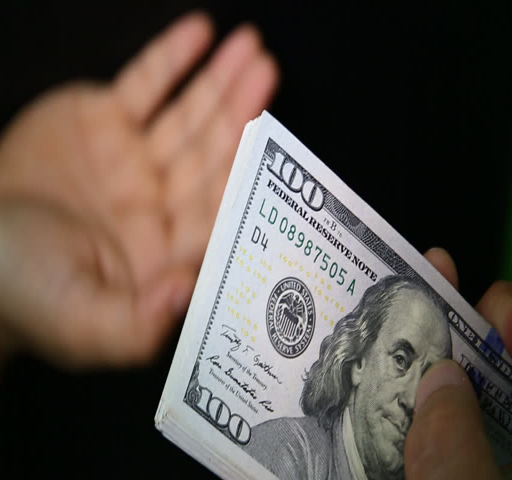
close up of paying cash from man 's hands counting out dollar bills into a woman 's hand